Chapman Stick

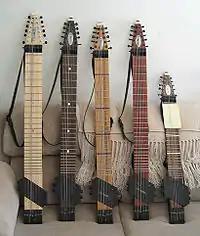
A variety of Sticks

There are eight models of the Chapman Stick. Some string configurations are mentioned below, but current production models offer any tuning within physical limitations of stringing: